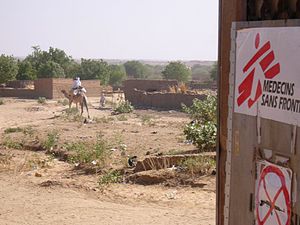
Læger uden Grænser
Læger uden Grænser i Tchad.
Læger uden Grænser er en international, ikke-statslig humanitær nødhjælpsorganisation, som blev dannet den 20. december 1971 i Paris af en gruppe franske læger og journalister, som havde arbejdet for Røde Kors. Det skete efter kritik af Røde Kors' indsats i borgerkrigen i Biafra i Nigeria. Organisationen arbejder på et neutralt og uafhængigt grundlag og hjælper dem, som har størst behov for medicinsk hjælp, uagtet politisk, etnisk og religiøst tilhørsforhold.